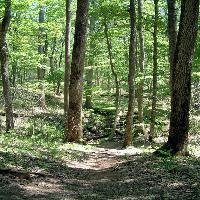
Weather: sun or clear